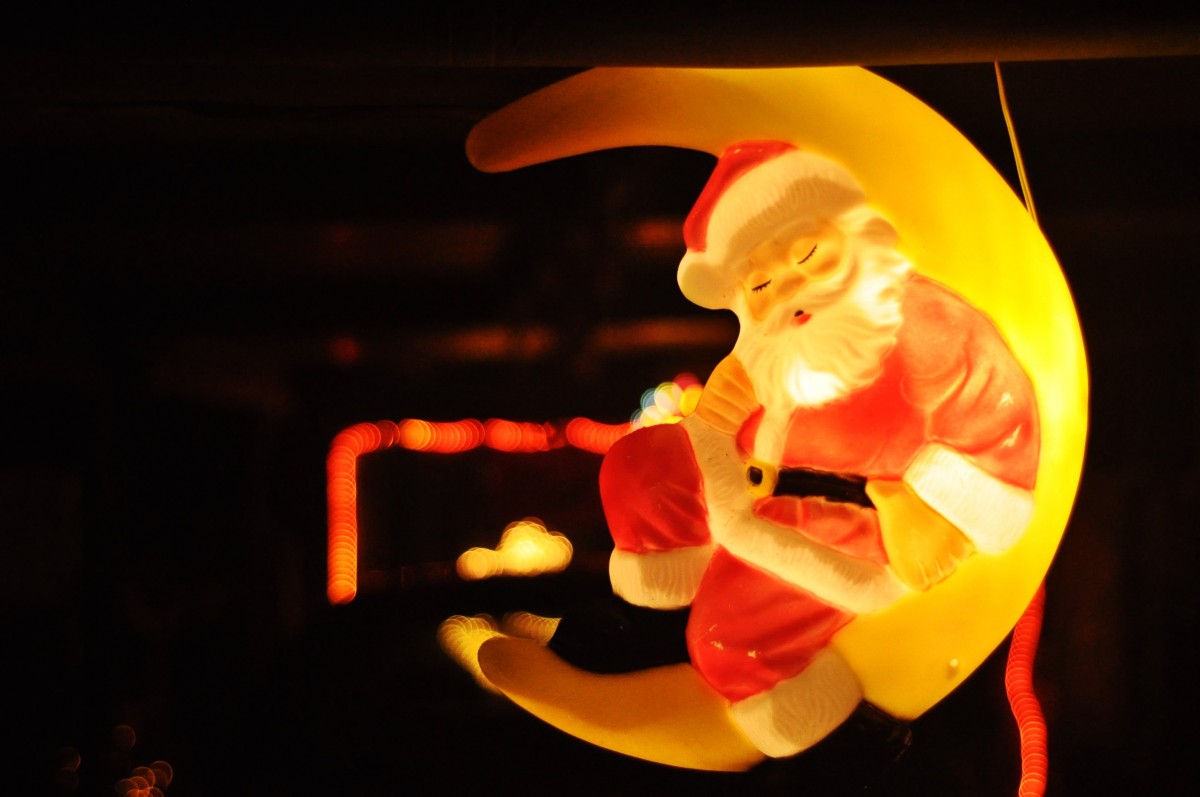
Tags: flower, red, color, flame, darkness, yellow, lighting, organ